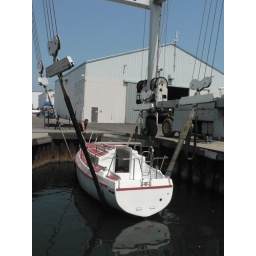
boat almost fully in the water